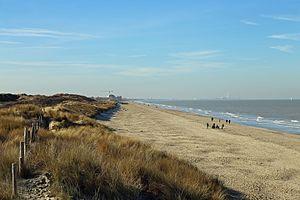
La Panne (Belgique)
La Panne est une commune néerlandophone de Belgique située en Région flamande dans la province de Flandre-Occidentale.